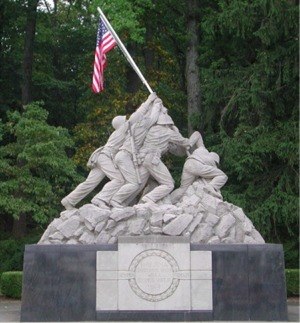
Quantico / Demografi / Racemæssig sammensætning
Marine Memorial ved indgangen af MCB Quantico
Quantico er en by i Prince William County beliggende i Washington Metropolitan Area. Den er helt omgivet af Marine Corps Base Quantico på tre sider og Potomac-floden på den fjerde. Quantico er beliggende syd for udmundingen af Quantico Creek på Potomac. Byen har 480 indbyggere.